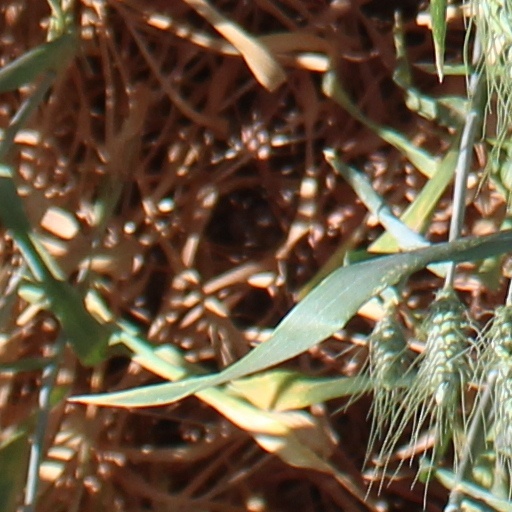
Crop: wheat